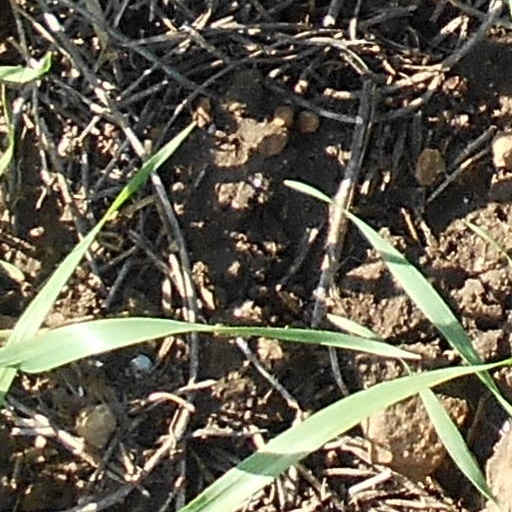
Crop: wheat